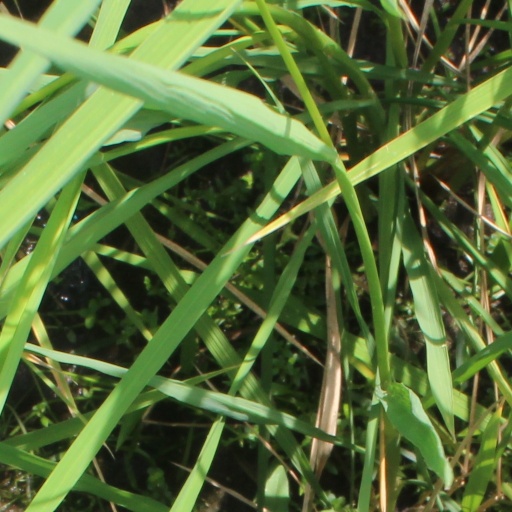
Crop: rice